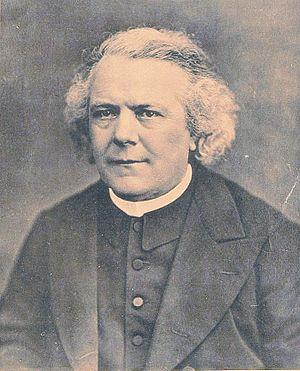
Antonio Stoppani, né à Lecco le 15 août 1824 et mort le 1ᵉʳ janvier 1891 à Milan, était un prêtre catholique italien, un géologue et paléontologue.